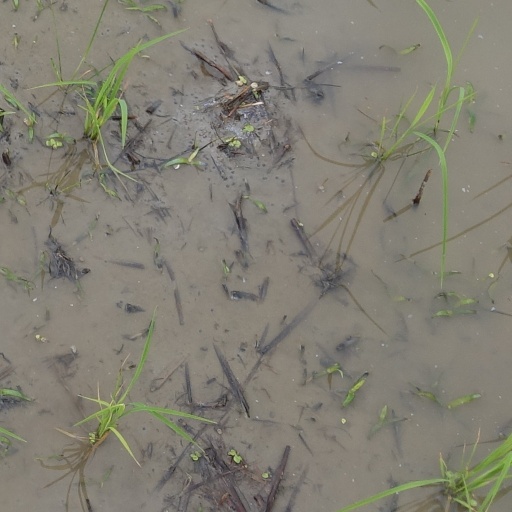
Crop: rice